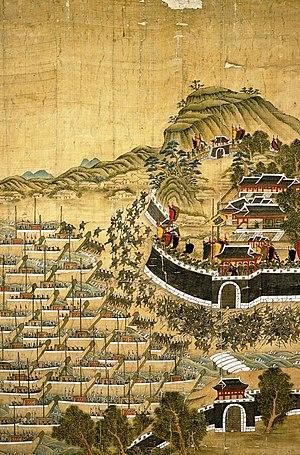
Le siège de Pusan ou siège de Busan est une bataille qui se tient à Pusan les 13 et 14 avril 1592, entre les forces japonaises et coréennes. Avec Dadaejin, Busan est le site de la première bataille de la guerre Imjin.
Cet article présente la chronologie de la guerre Imjin, appellation qui désigne les deux invasions japonaises de la Corée lancées par le daimyo Toyotomi Hideyoshi à partir de 1592.
Les tombes de nez sont des tombes qui contiennent des nez ou d'autres parties du corps de Coréens tués et rapportés au Japon comme trophées durant l'invasion japonaise de la Corée de la fin du XVIᵉ siècle. Les trophées de guerre sont une tradition japonaise de l'époque et les guerriers samouraïs sont souvent payés en fonction du nombre qu'ils en rassemblent.